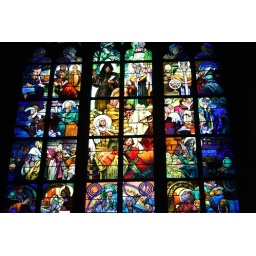
Stained glass window in St Vitus Cathedral, Prague